Gregory Wilson (magician)

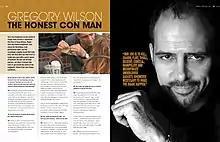
Wilson's feature in issue no. 48 of "Magicseen"

Having created nearly 500 original effects as of 2020, Wilson has published numerous books, notes, and videos teaching different types of sleight of hand, mind reading, and pickpocketing. He has also contributed to numerous journals, magazines, and books on the topic of performing magic, including a column for now-defunct "The Magic Menu" called "Gregory's Greetings."